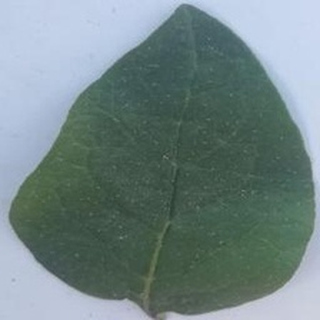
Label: healthy_potato